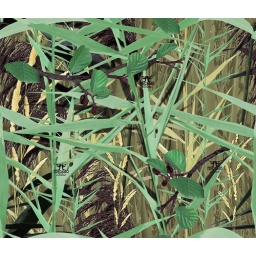
the camoflage with green leaf of grass and tree,designed by Janne from Fincamo/Finland